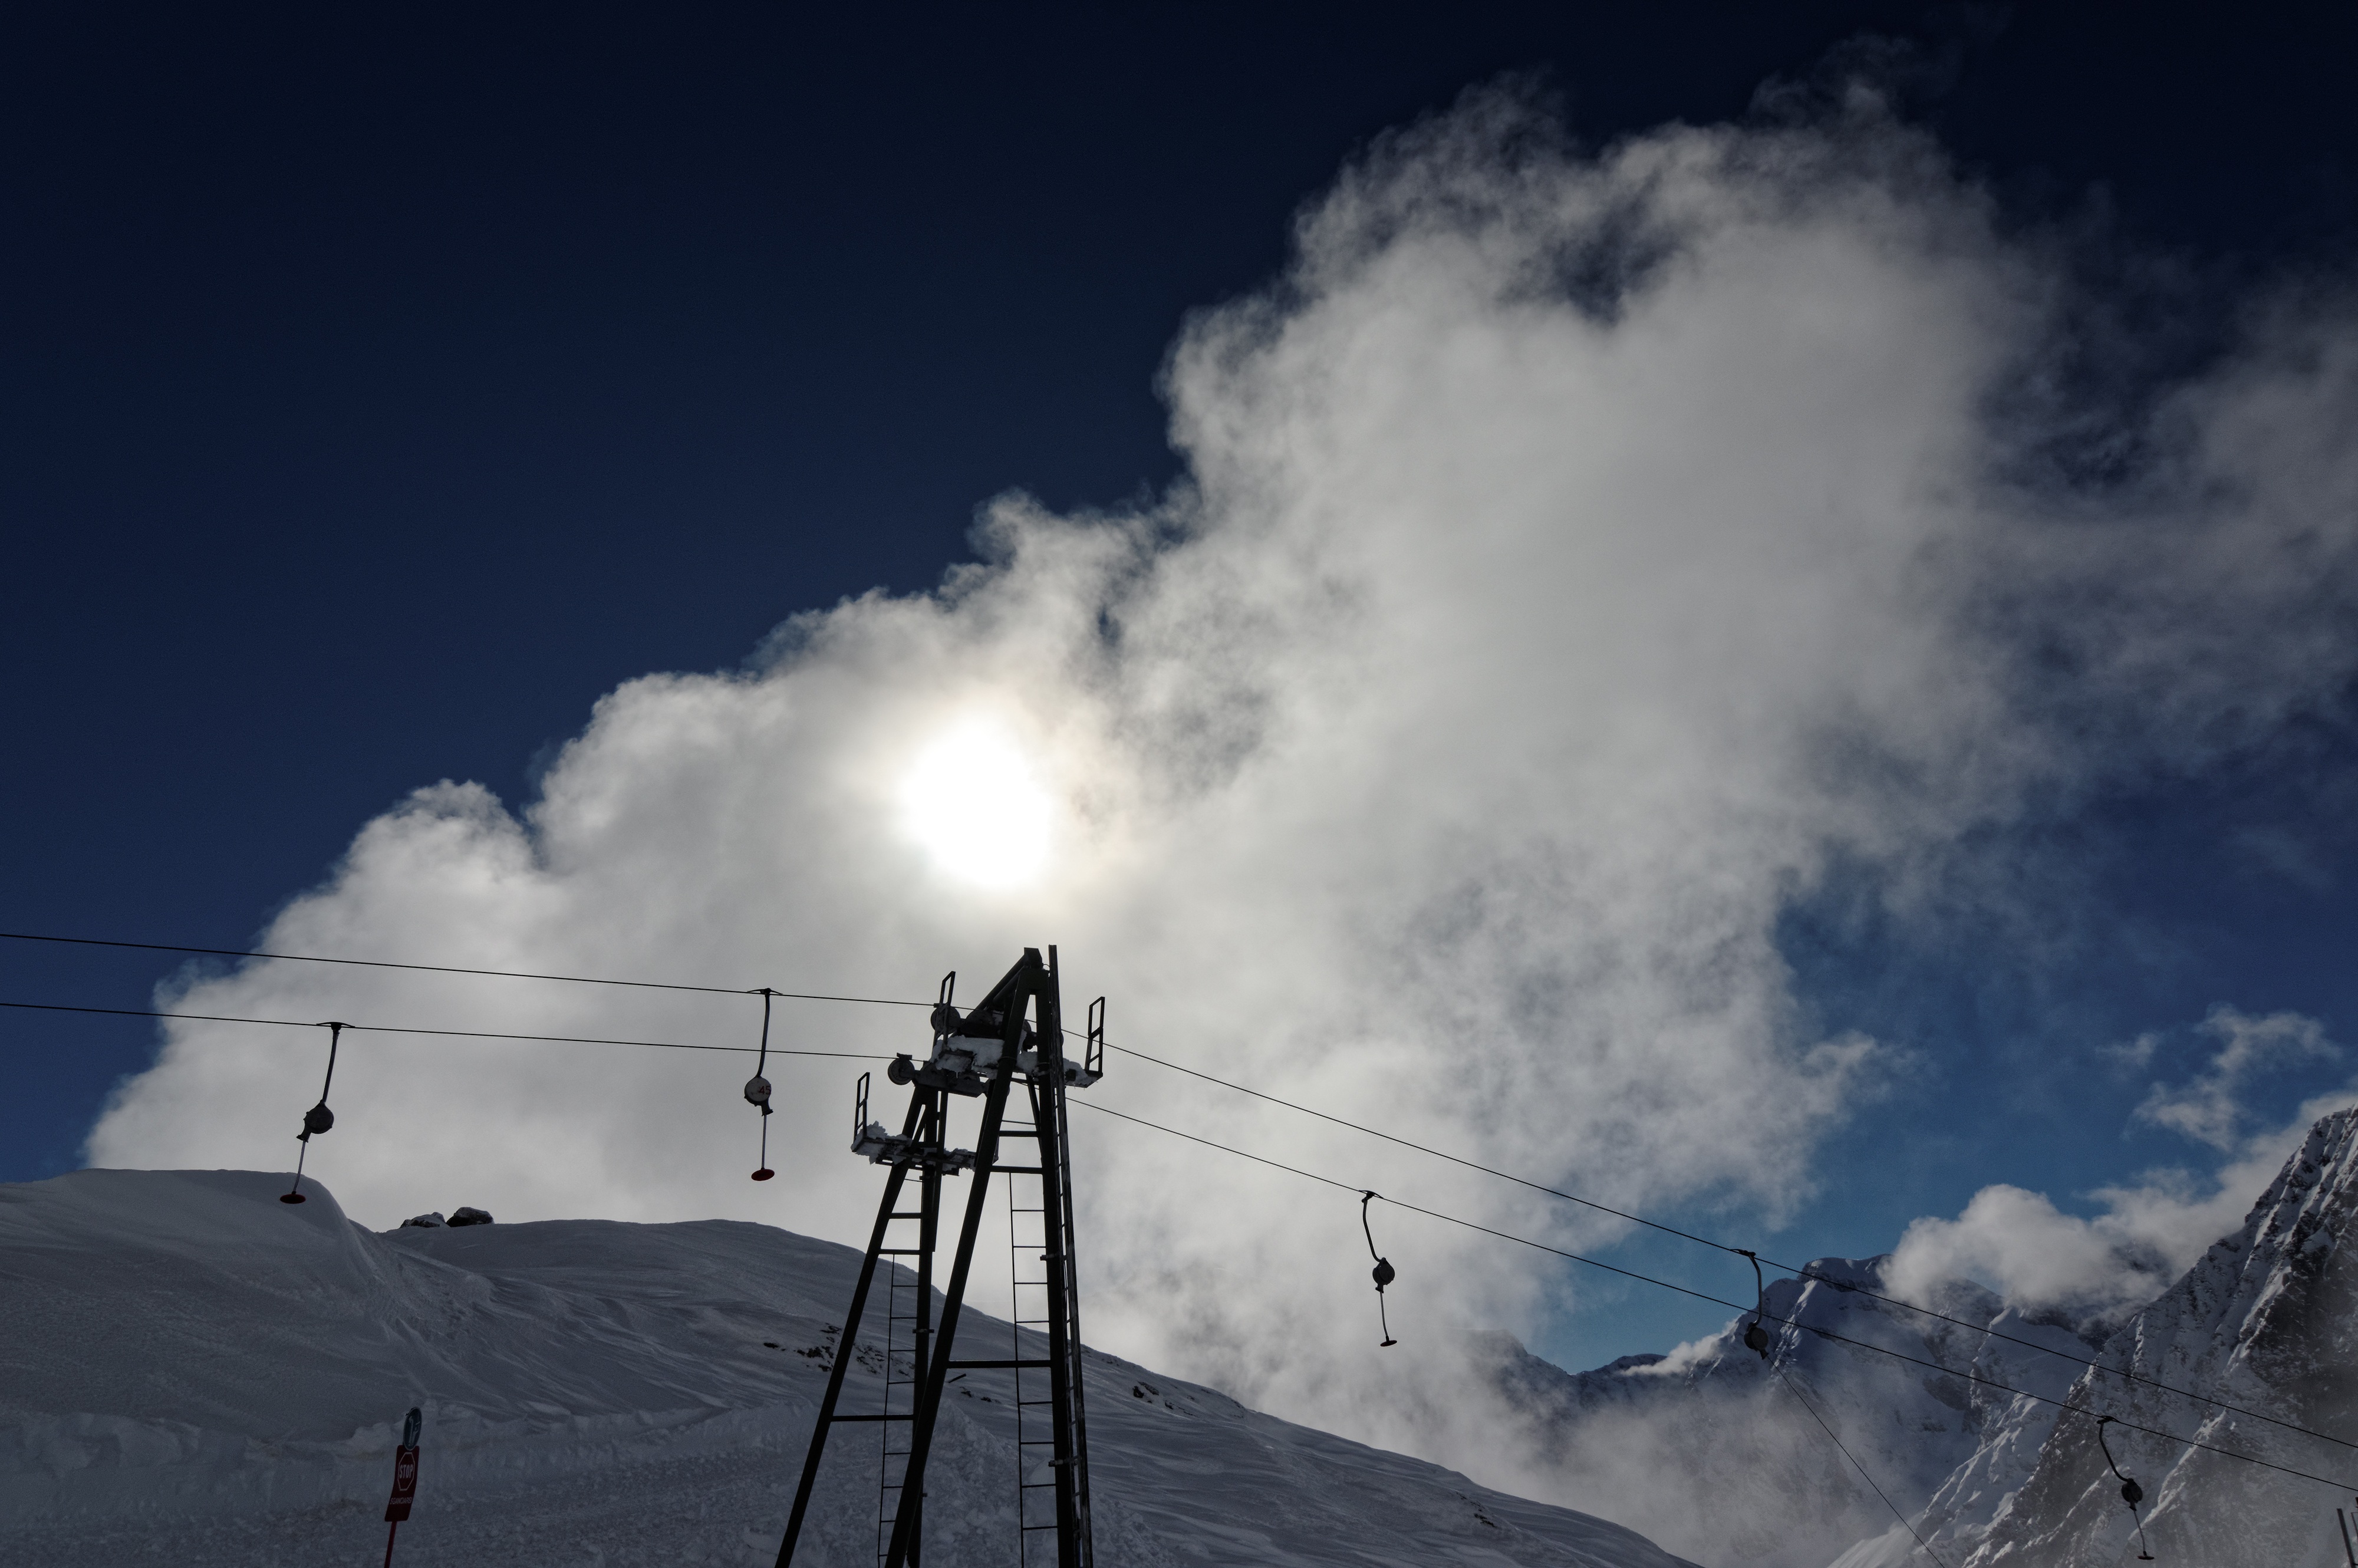
mountain, snow, winter, cloud, sky, sun, sunlight, atmosphere, mountain range, ski lift, weather, skiing, mountains, nice weather, meteorological phenomenon, atmosphere of earth, mountainous landforms, geological phenomenon